Mercosur

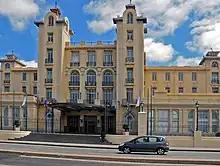
Headquarters of Mercosur, Montevideo, Uruguay

Before the independence of the South American countries, most of their commercial and political ties were mediated by the Spanish Empire, which prohibited significant trade with Brazil. In the 19th century, the process of political emancipation in South America accentuated the various competing interests of the countries of the region. They often found themselves at war, such as the Cisplatine War, the independence of the Republic of Uruguay, the Uruguayan Great War, the Ragamuffin War, the dispute between unitaries and federalists in Argentina and the Paraguayan War.